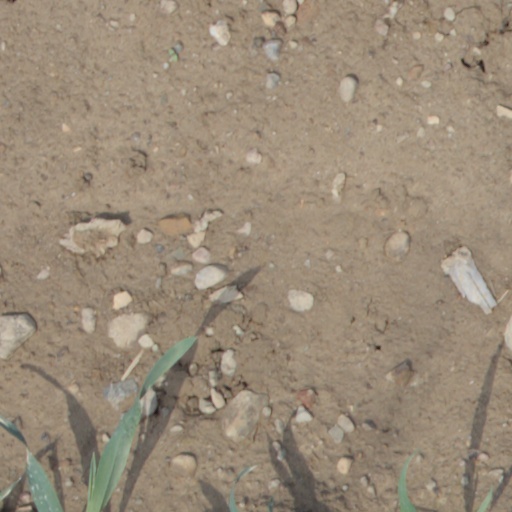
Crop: wheat